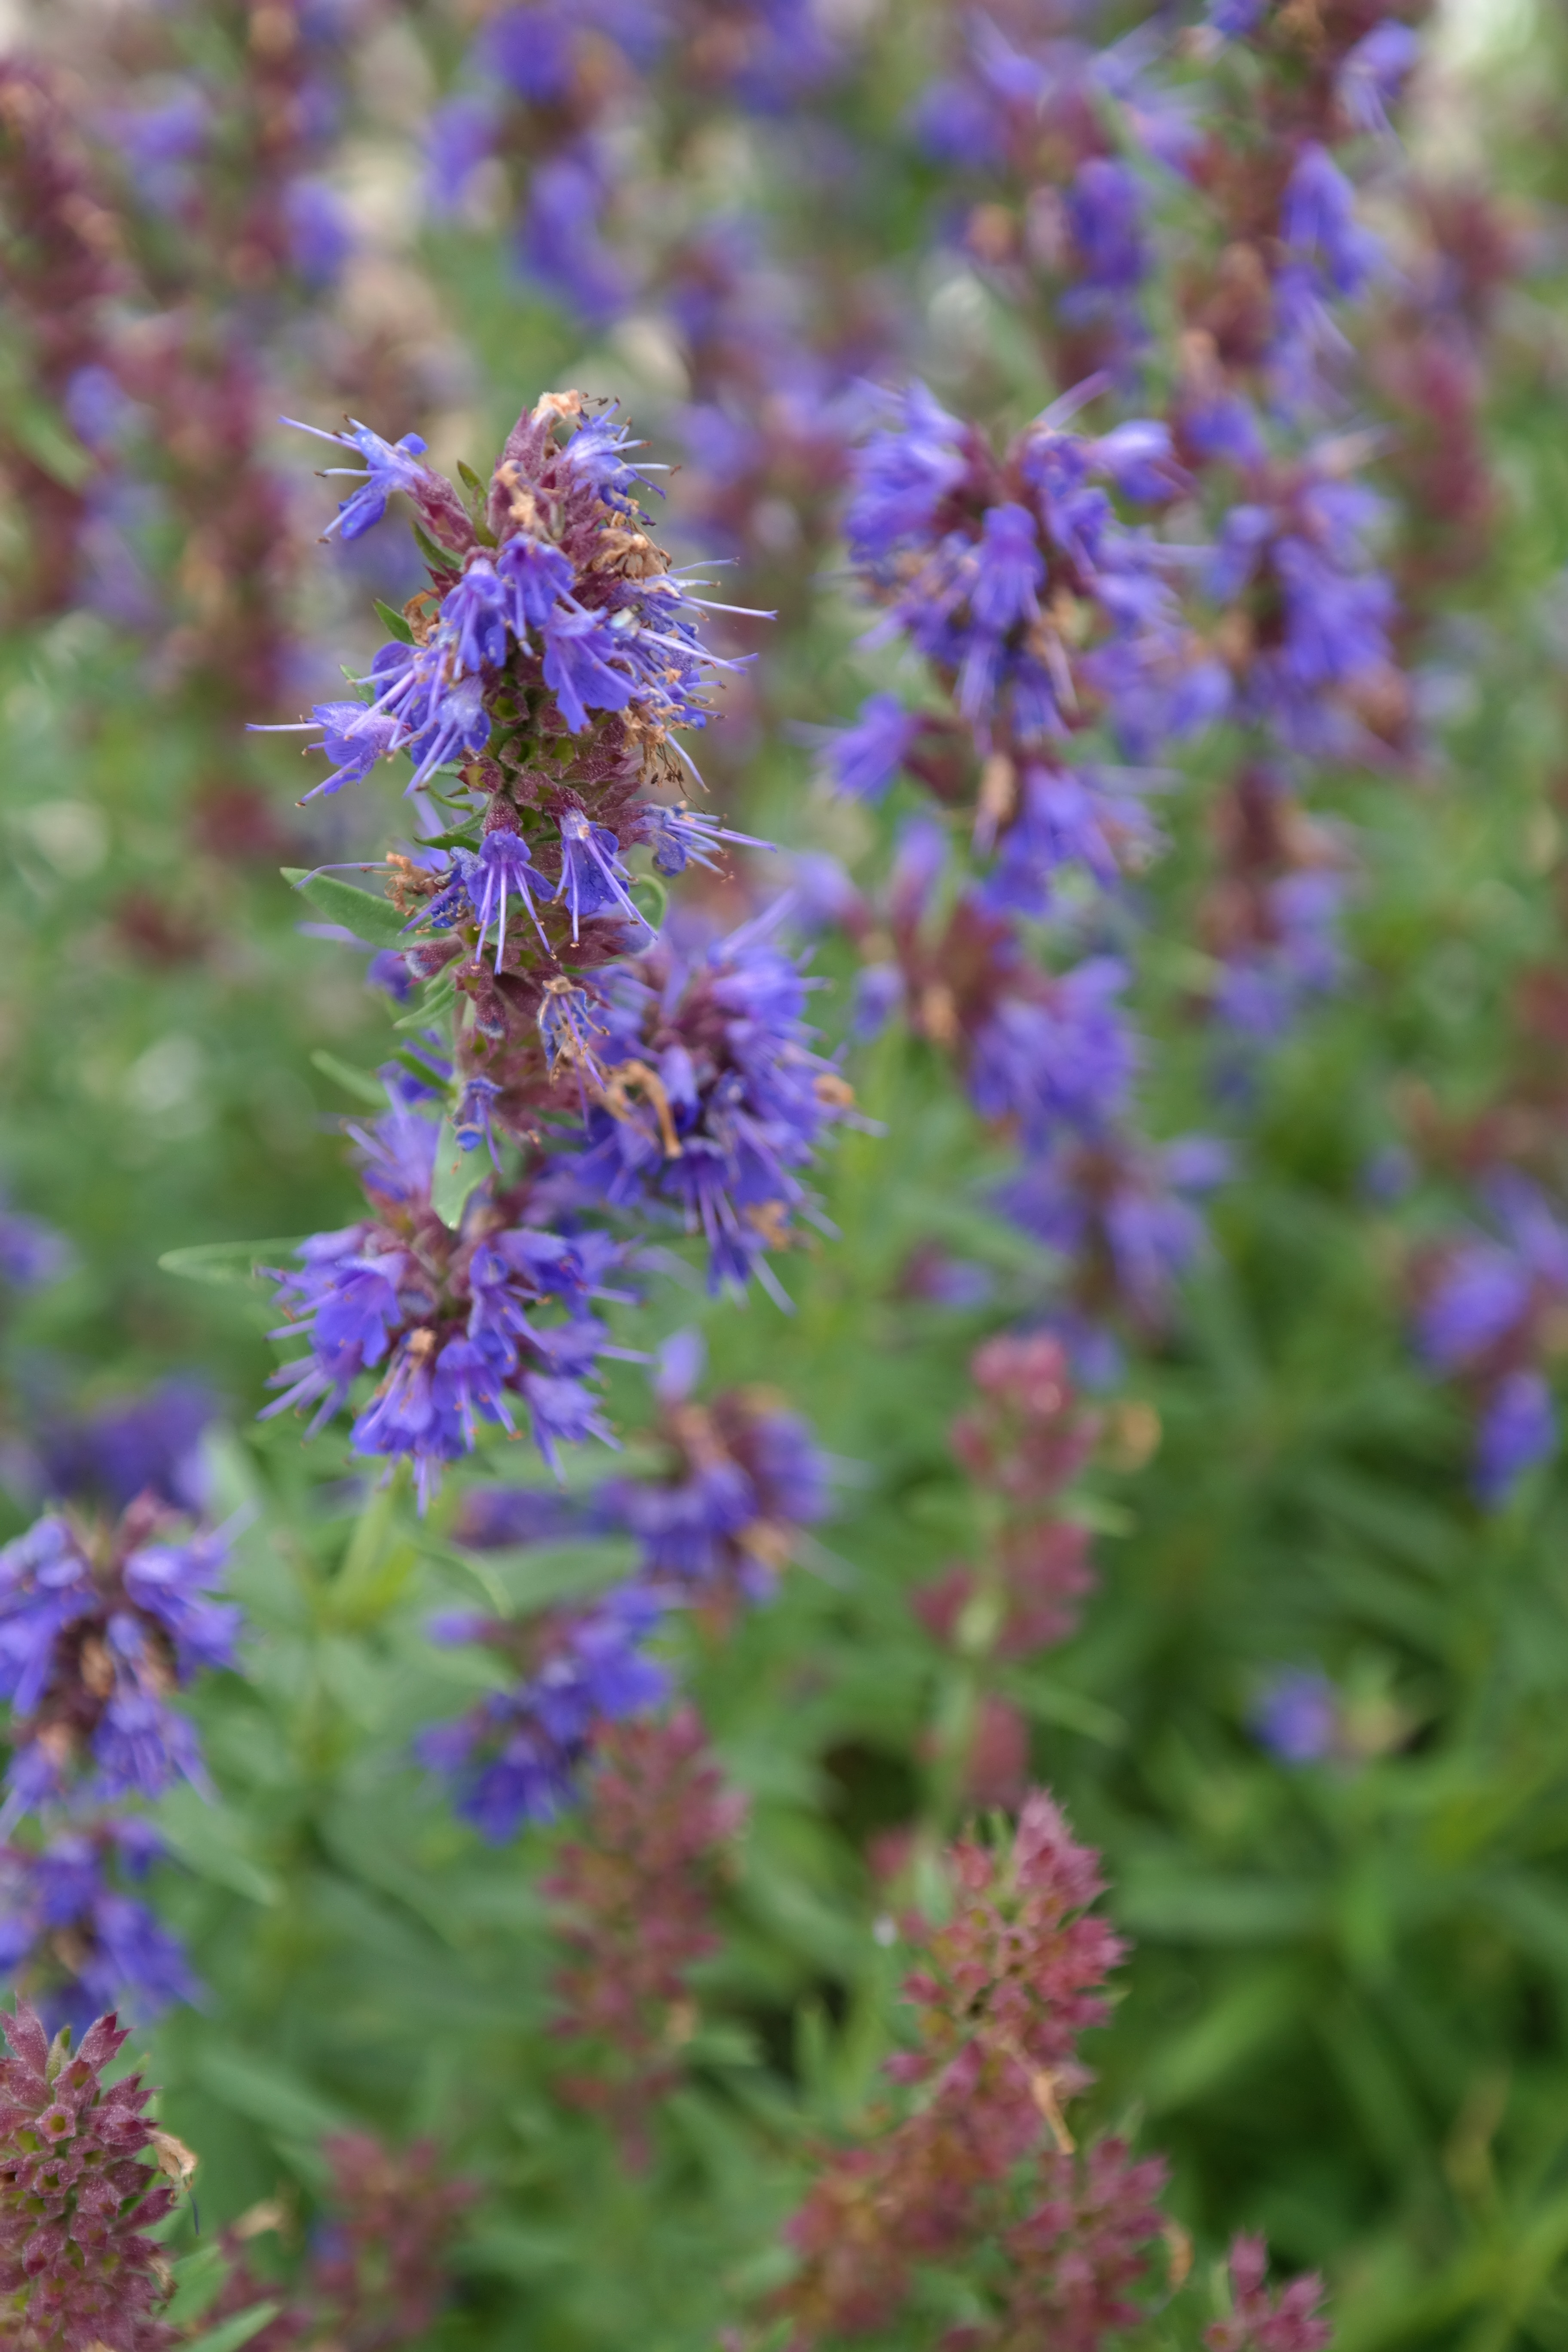
blossom, plant, meadow, flower, bloom, spice, herb, blue, flora, lavender, wildflower, violet, medicinal plant, garden herbs, flowering plant, lamiaceae, verbena, semi shrub, hyssop, annual plant, land plant, english lavender, french lavender, hyssopus, loosestrife and pomegranate family, pennyroyal, hyssopus officinalis, bee herbs, duftisoppe, real hyssop, eisop, esope, spice hyssop, heisop, hisopo, hizopf, ibsche, isop, ispen, herbal vinegar, josef herb, holy herb